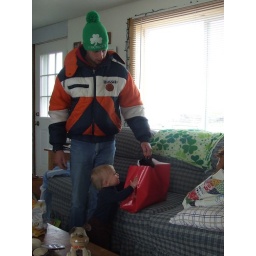
A friend brought Destrey a gift in this bag but Jeffrey put the cat in the bag instead.